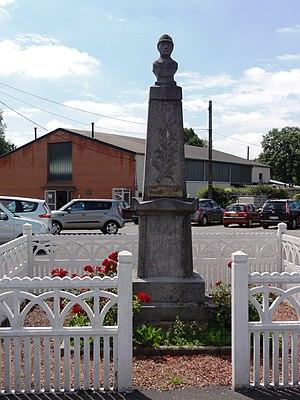
Bersillies (Nord, Fr) monument aux morts.
Bersillies est une commune française située dans le département du Nord, en région Hauts-de-France.